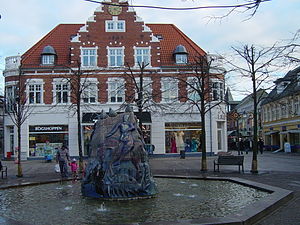
Holstebro / Galleri
Holstebro er en by i det nordlige Vestjylland, beliggende 39 km sydvest for Skive, 35 km nord for Herning og 50 km nord for Skjern og er med sine 36.643 indbyggere den største by i Holstebro Kommune. Byen ligger ved Storå og er en betydelig handelsby med et net af gågader, heriblandt Danmarks ældste permanente gågade, som er strækningen fra Store Torv til Brotorvet. Byen har en betydelig industri inden for fremstilling af fødevarer, jernvarer og maskiner, træ og møbler samt kemisk industri. I byen er Regionshospitalet Holstebro, som hører under Region Midtjylland, og en kaserne med Jydske Dragonregiment. I byen ligger endvidere Retten i Holstebro og hovedkvarteret for Midt- og Vestjyllands Politi. Den lokale nyhedsavis er Dagbladet Holstebro-Struer. Holstebro er en kulturby, kendt for bl.a. Odin Teatret, og gadebilledet er præget af en række moderne skulpturer og kunstværker.